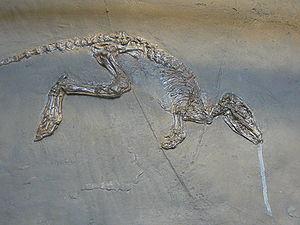
Les Pseudorhyncocyonidae forment une famille éteinte de mammifères originaires d'Europe. Ils ont vécu du Paléocène supérieur jusqu'à la fin de l'Éocène, c'est-à-dire il y a environ entre 59 et 34 Ma.